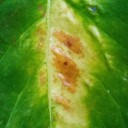
Label: Phoma